Frank Kitts Park

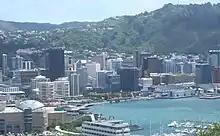
View of Wellington from Mt Victoria, with Frank Kitts Park in the centre.

Tanya Ashken's "Albatross" fountain sits at the south end of Frank Kitts Park next to Whairepo Lagoon. It was commissioned by the Wellington Sculpture Trust and installed in 1986.